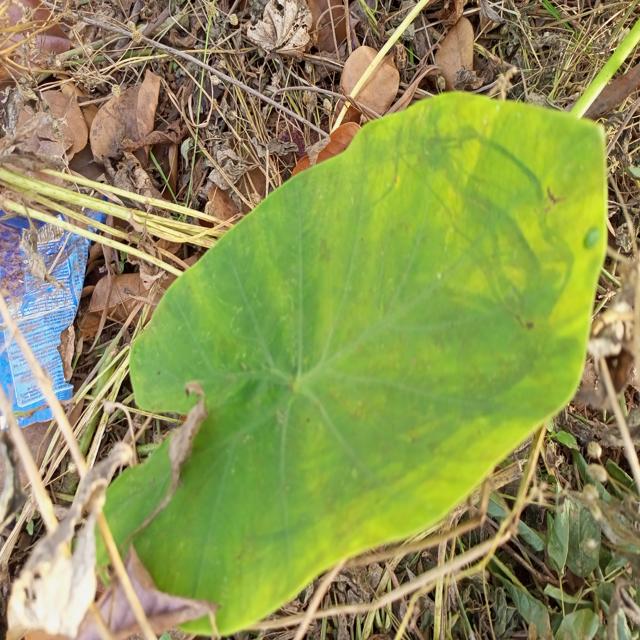
Label: Early_Blight